Indigo (Warner novel)

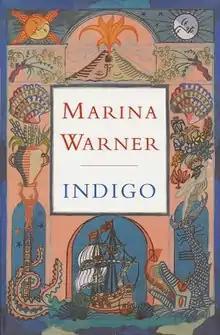
First edition (UK)

Indigo is a 1992 novel written by Marina Warner, published by Chatto & Windus in the UK and Simon & Schuster in the US. It is a modernized and altered retelling of William Shakespeare's "The Tempest".